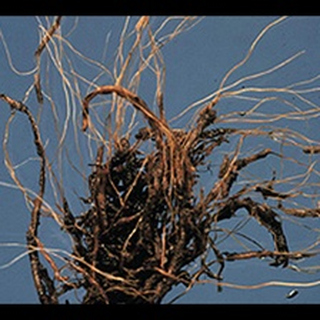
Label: wheat_common_root_rot